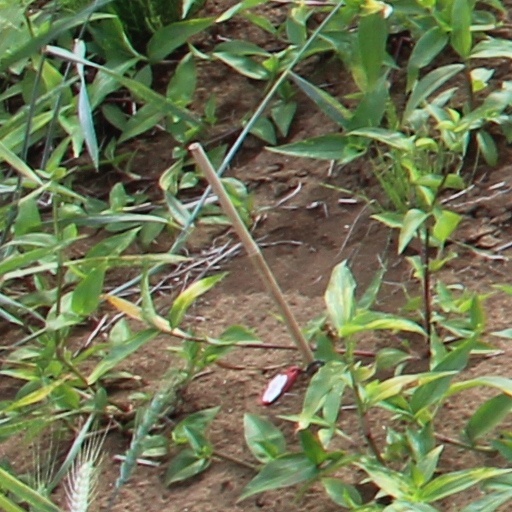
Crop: wheat